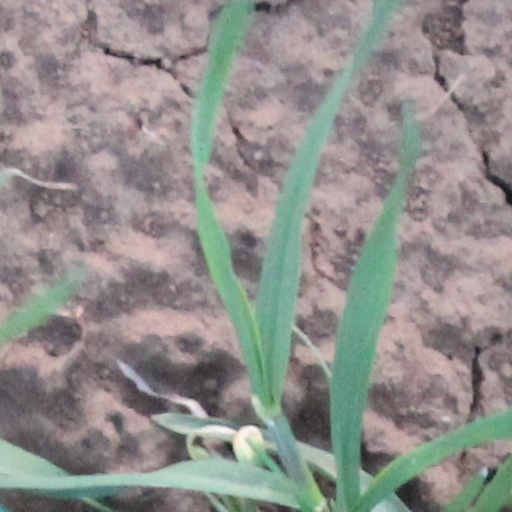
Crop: wheat